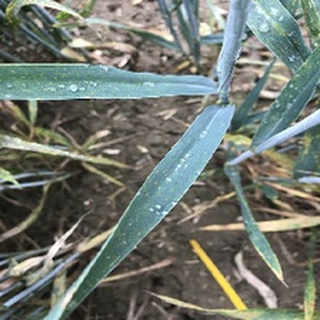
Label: wheat_brown_rust